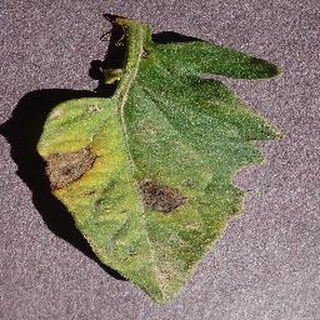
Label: tomato_early_blight